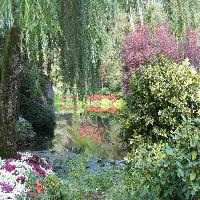
Weather: cloudy or overcast